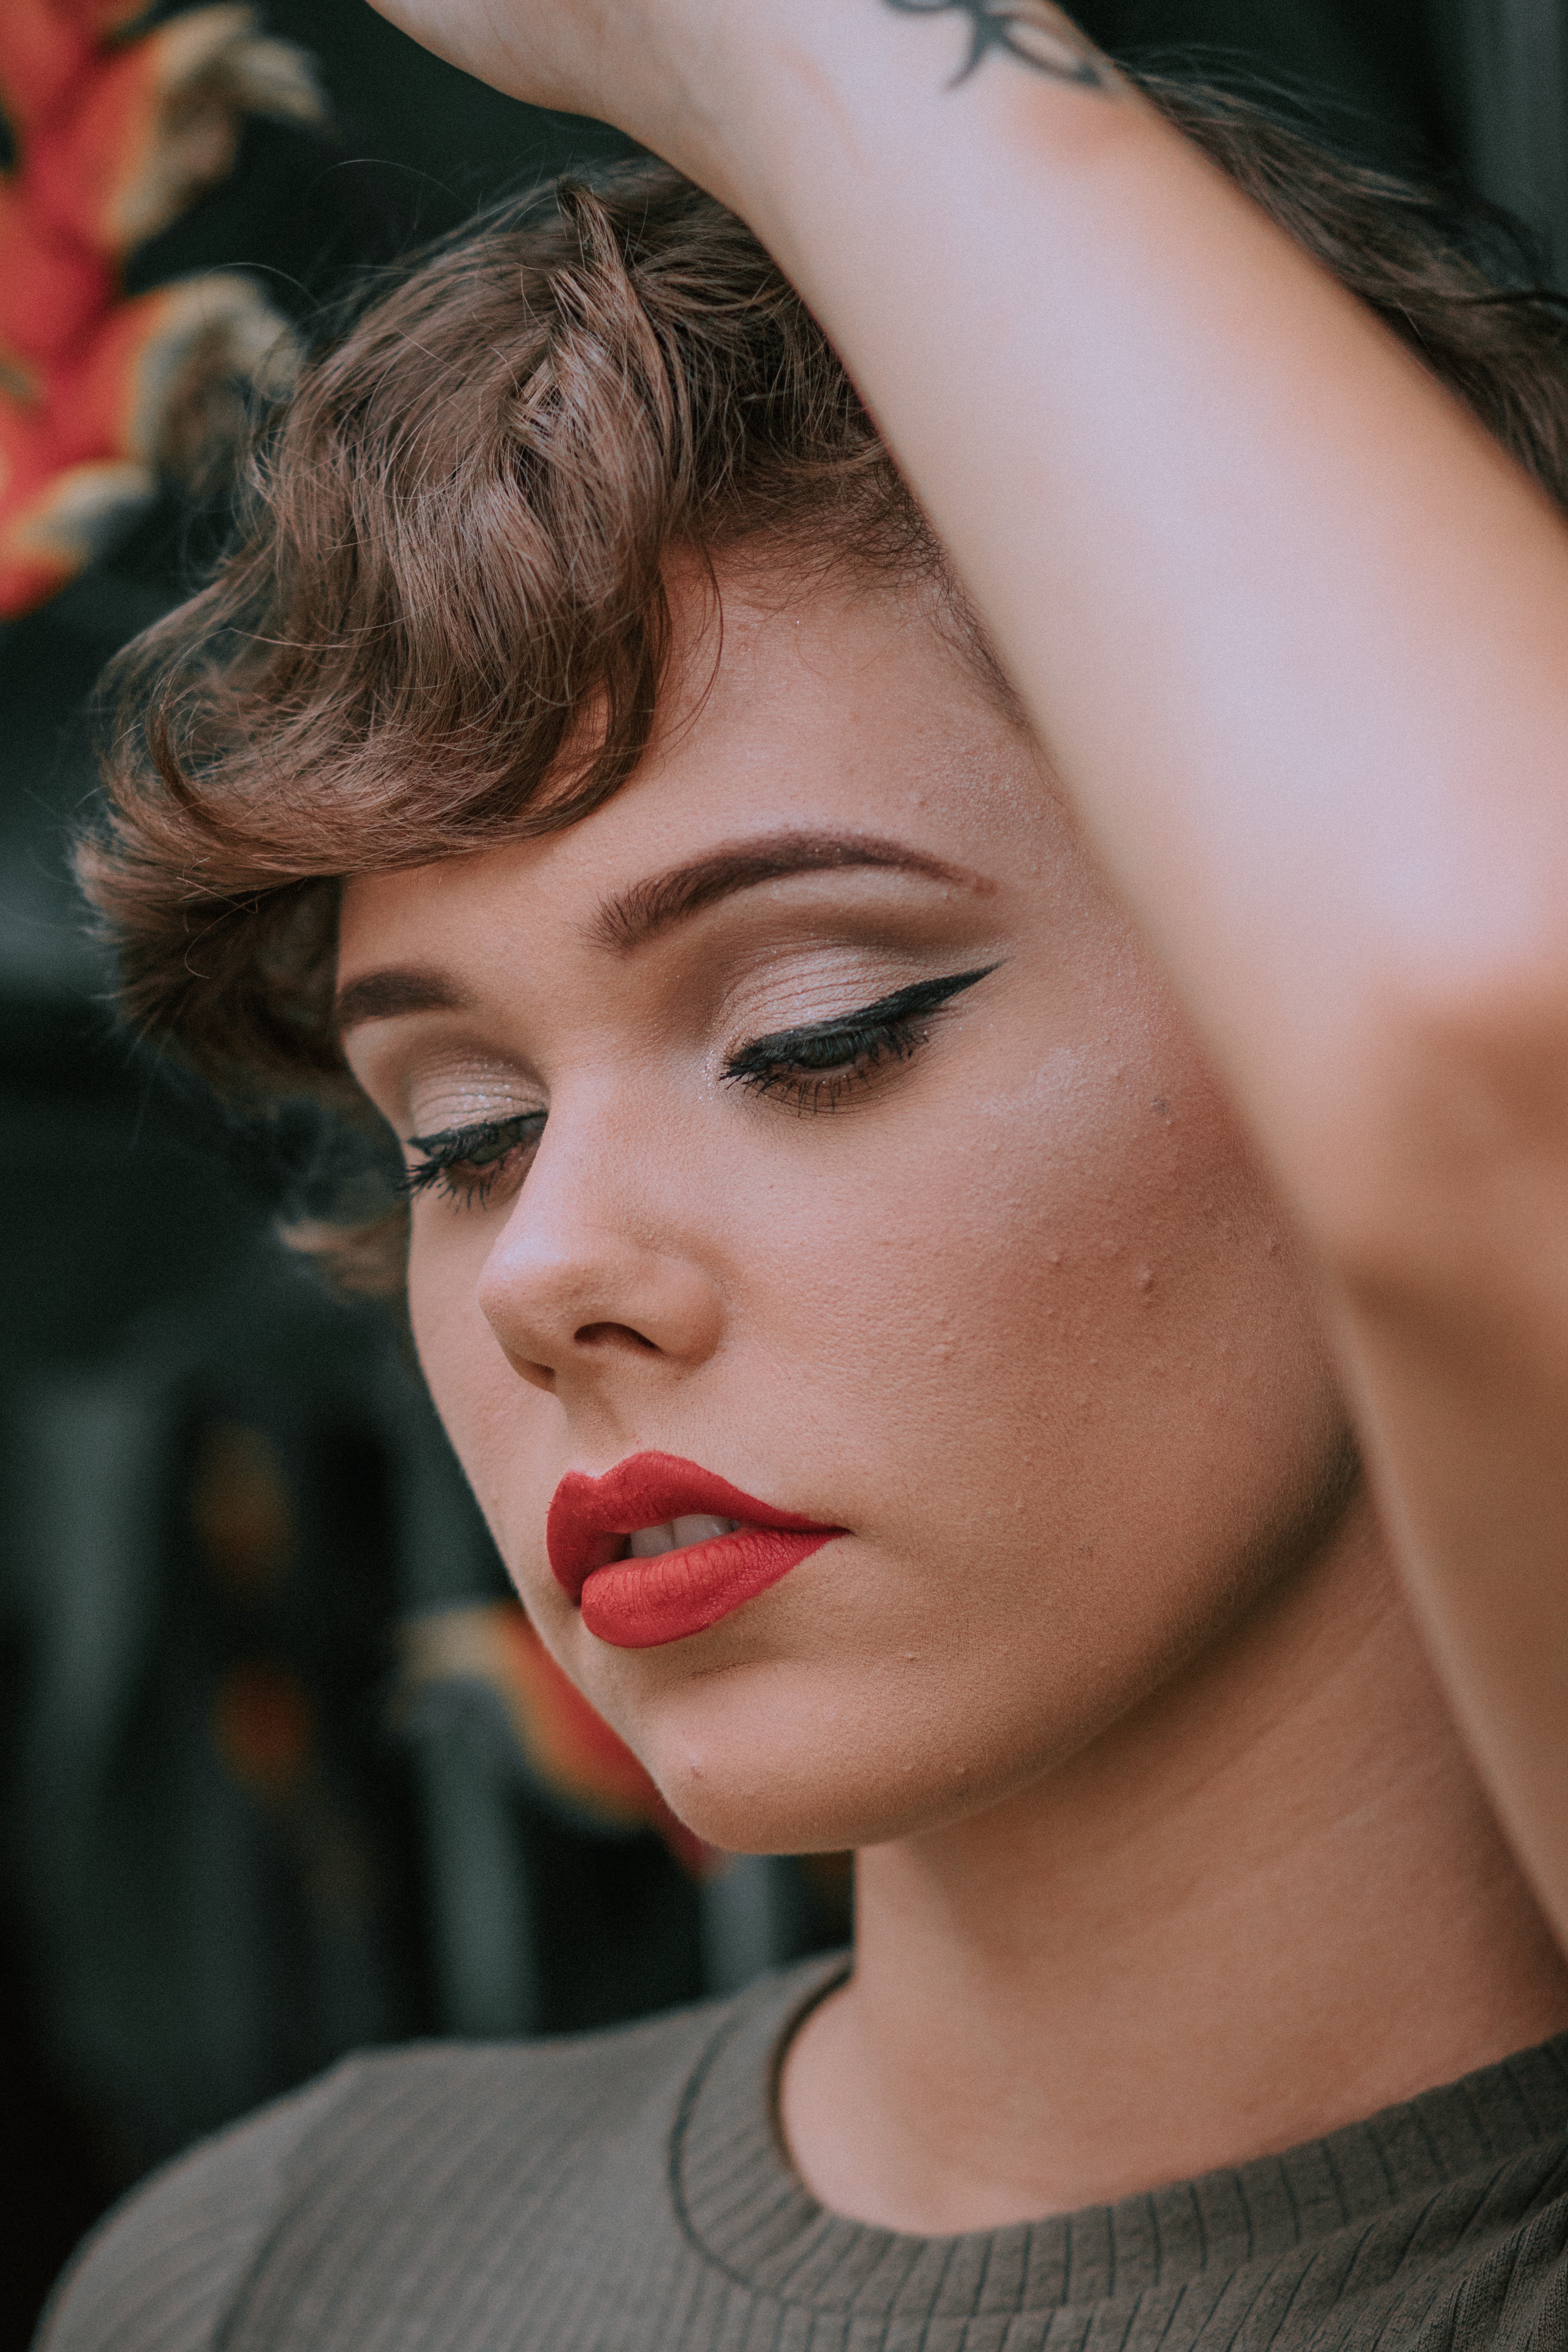
face, hair, lip, eyebrow, hairstyle, beauty, chin, skin, fashion, head, blond, lady, nose, eye, model, cheek, eyelash, shoulder, close up, lipstick, haute couture, brown hair, long hair, photography, eye liner, bangs, portrait photography, smile, photo shoot, black hair, ear